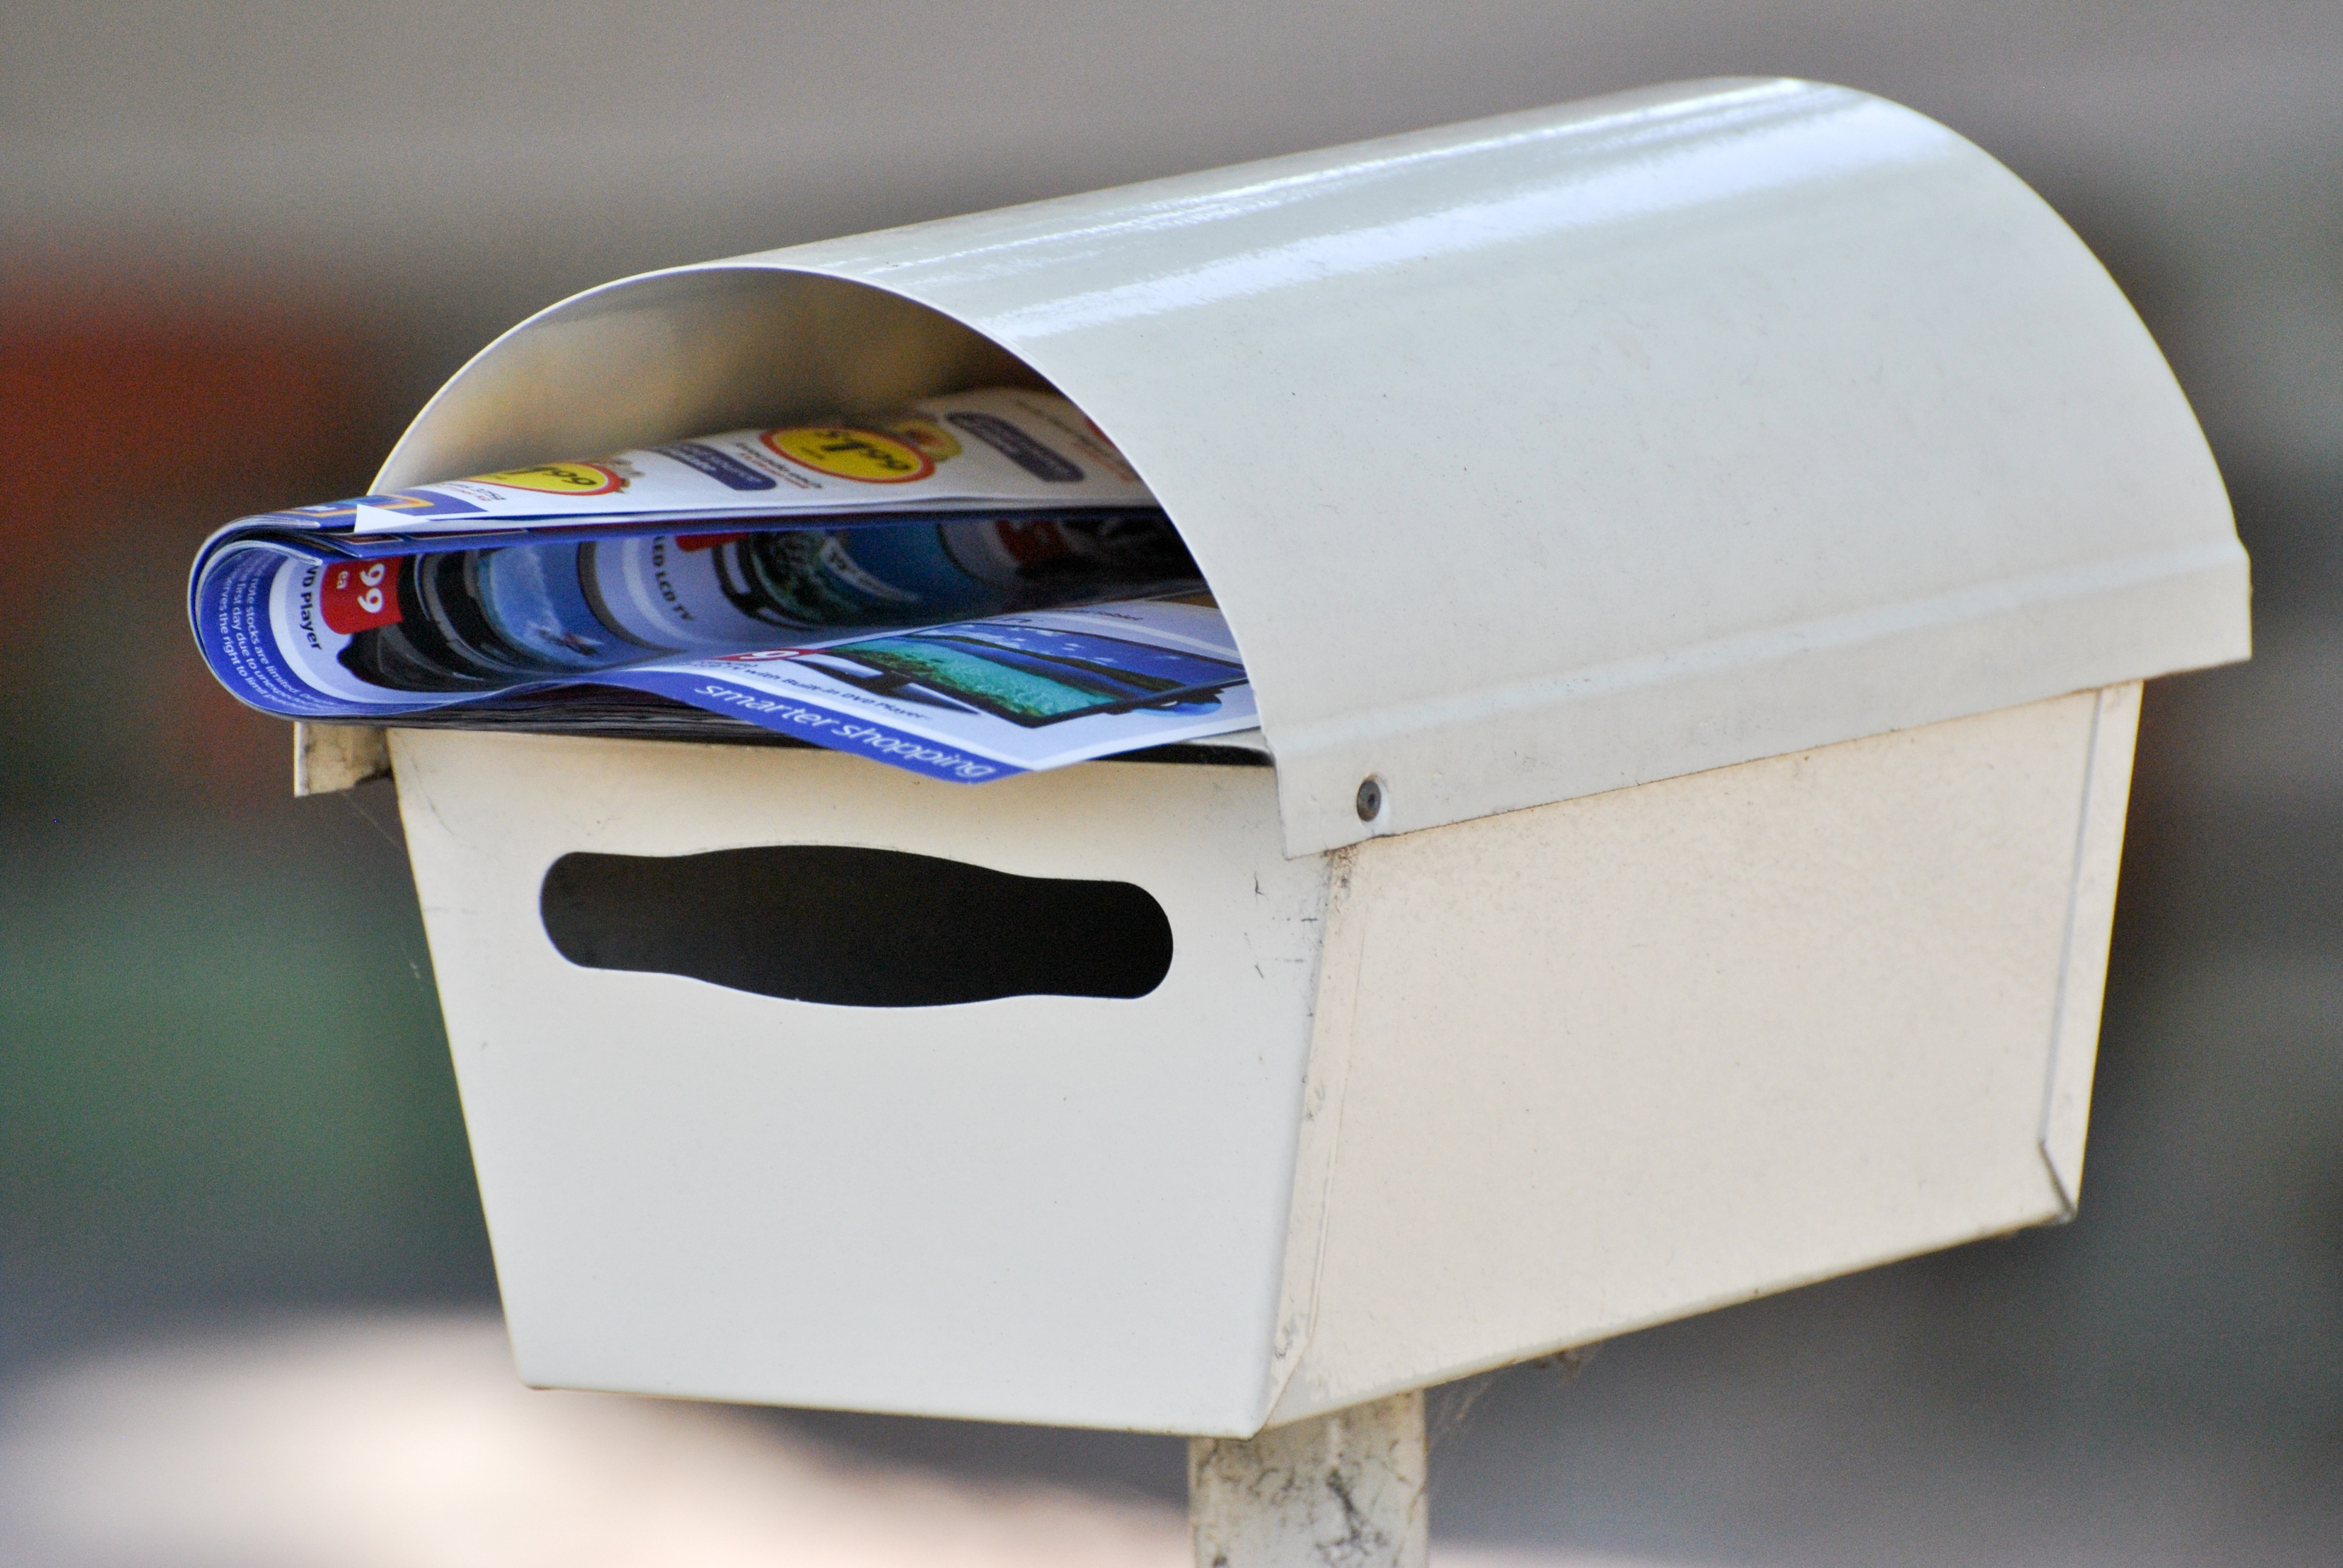
drop, letter, box, furniture, mailbox, envelope, product, mail, mail box, postbox, letterbox, post box